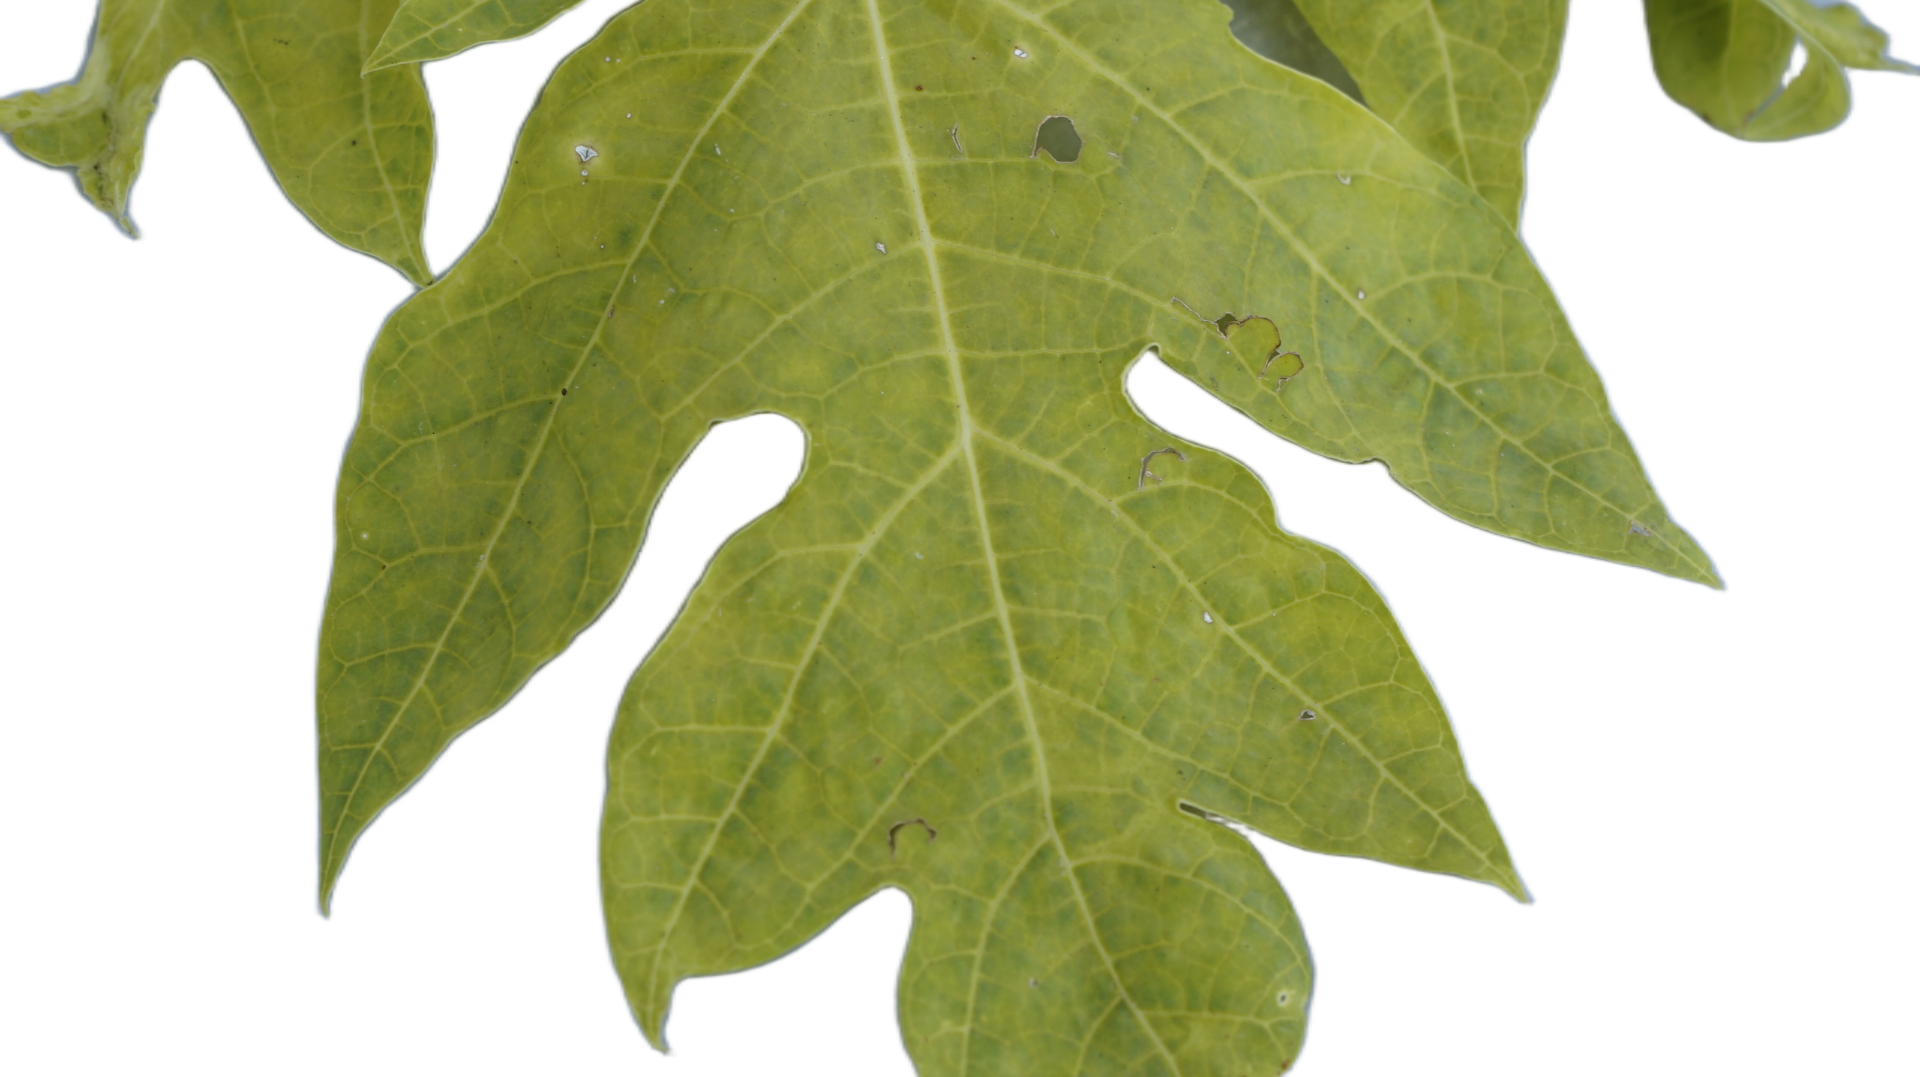
Crop: Papaya
Label: Carica_Insect_Hole